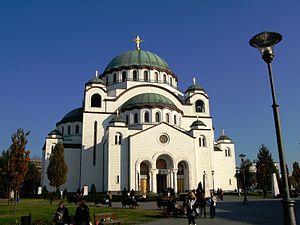
Belgrade est la capitale et la plus grande ville de Serbie. Au recensement de 2011, la ville intra muros comptait 1 233 796 habitants et, avec le district dont elle est le centre, appelé Ville de Belgrade, 1 687 132 habitants en 2017, cela représente 24 % de la population totale de Serbie.